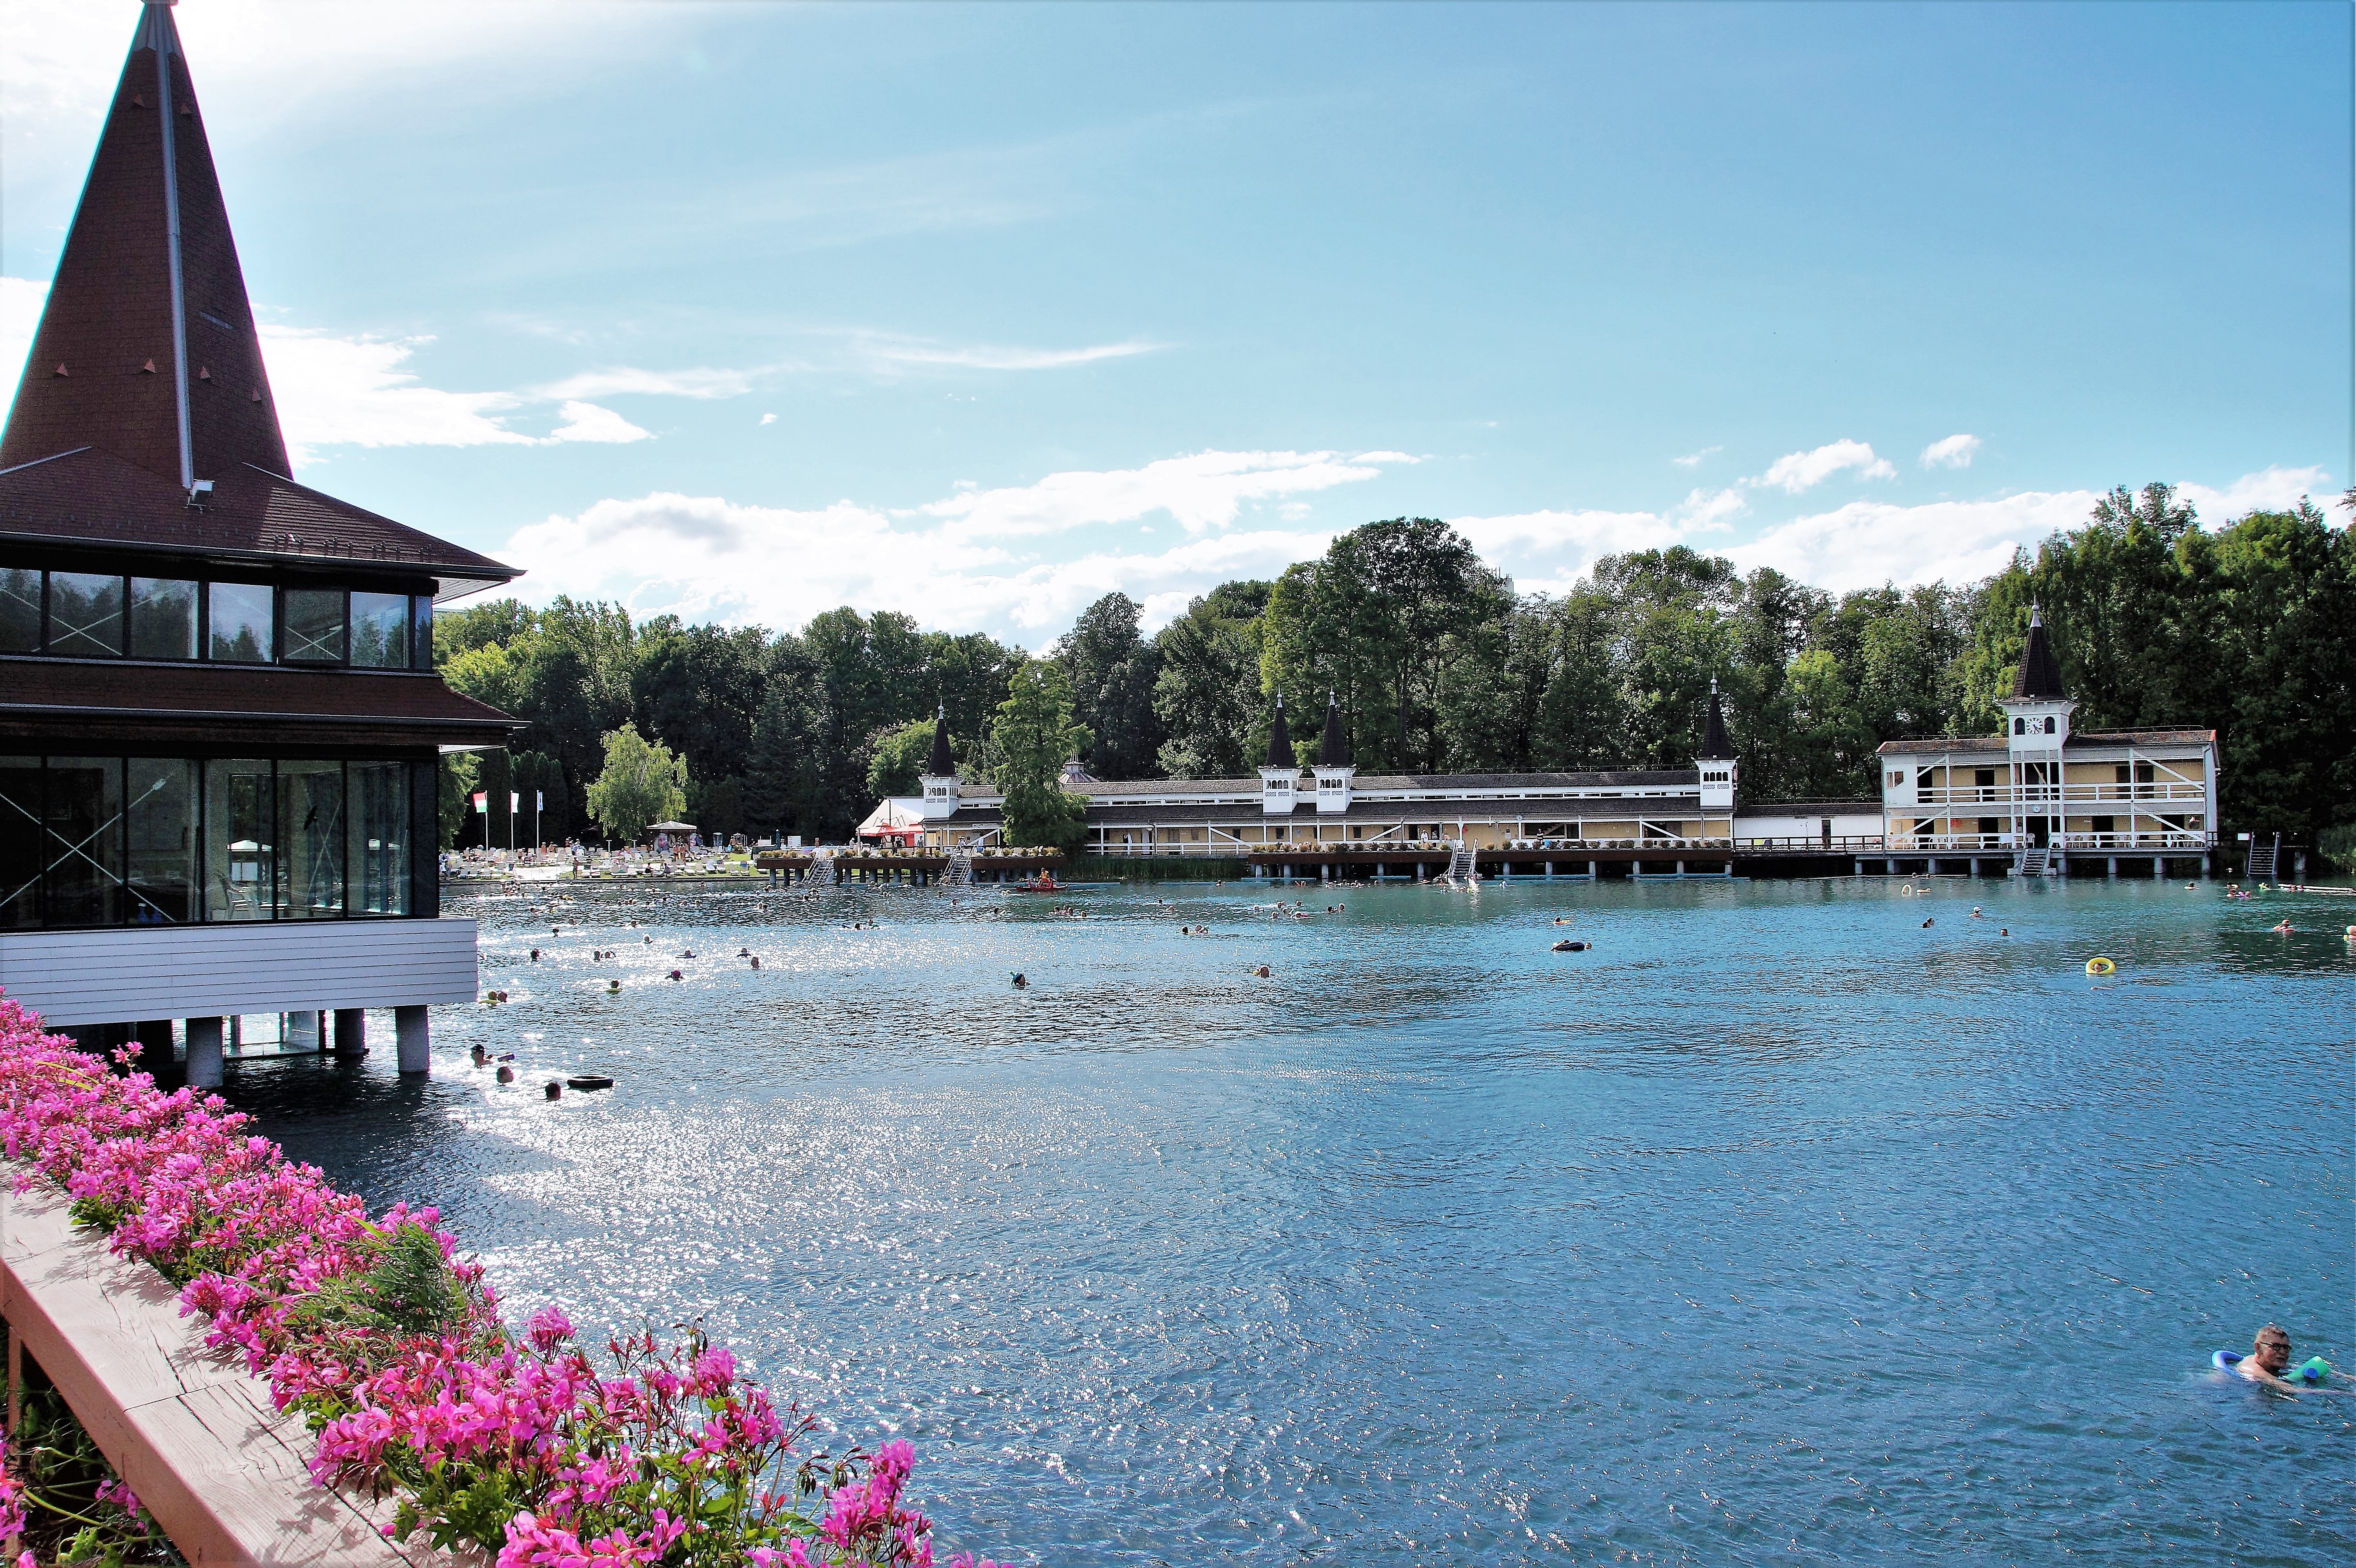
sea, water, lake, river, vacation, swimming pool, tourism, resort, spa, hungary, famous, estate, bathing, thermal, therapy, heviz